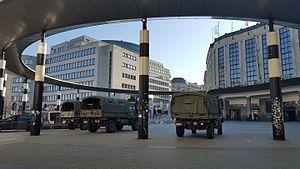
Bruxelles-Central, Bruxelles après des attaques terroristes en mars 2016